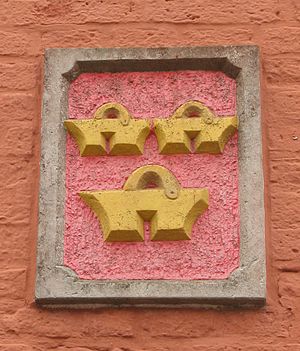
Frederiksstad / Bomærker
Frederiksstad er en by i det nordlige Tyskland under Kreis Nordfriesland i delstaten Slesvig-Holsten med cirka 2.500 indbyggere. Byen i den sydvestlige del af Sydslesvig ligger direkte ved udmundingen af Trenen i Ejderen og minder med sin retvinklede gadestruktur, kanaler og mange huse i nederlandsk renæssancestil om en typisk hollandsk by. Grunden er, at byen i 1600-tallet blev bygget af tilflyttede nederlandske religiøse flygtninge, som blev kaldt til Sydslesvig af den gottorpske hertug Frederik 3. I dag findes stadig flere trossamfund i den lille by: tyske og danske protestanter, katolikker og nederlandske mennonitter og remonstranter. Der er dog ingen jødiske, unitariske eller kvækeriske menigheder i byen længere. På grund af de mange religionssamfund i byen blev Frederiksstad også kaldt toleranceby.